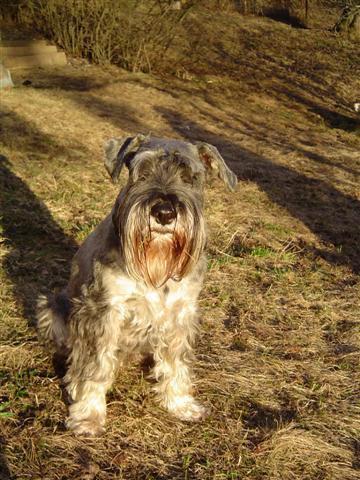
standard_schnauzer